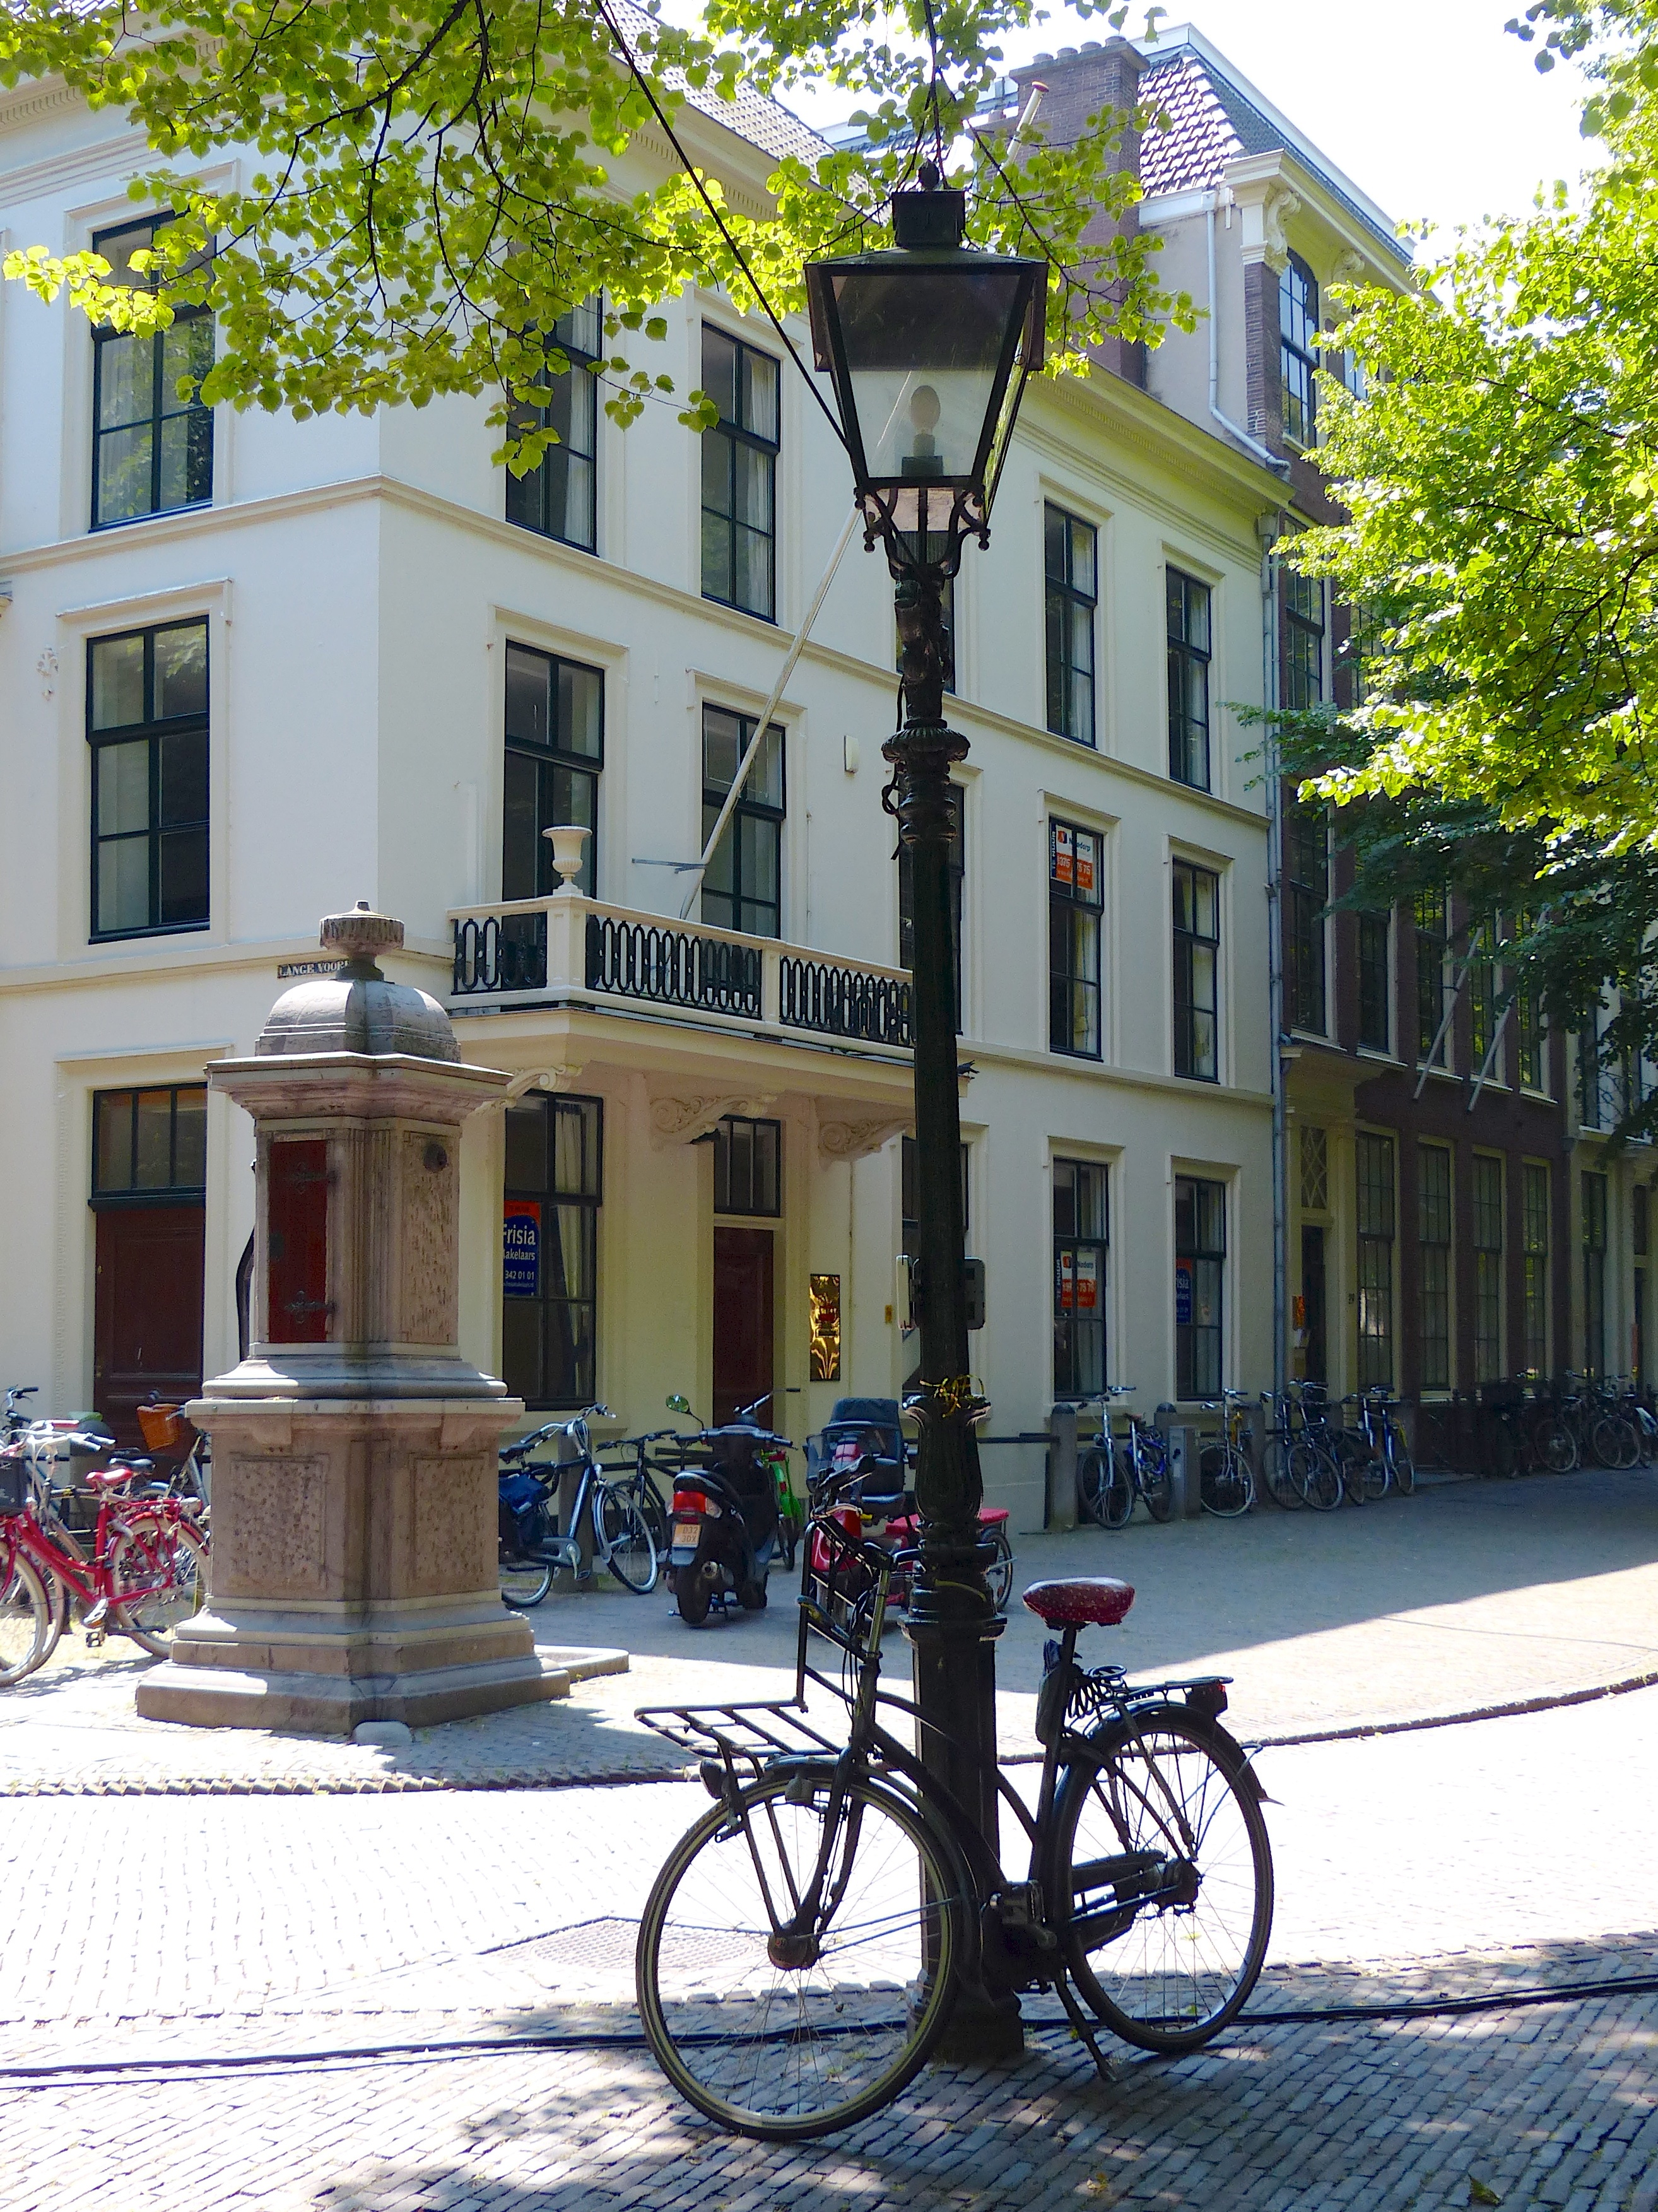
town, bicycle, bike, home, vehicle, holland, hague, haag, lamppost, neighbourhood, residential area